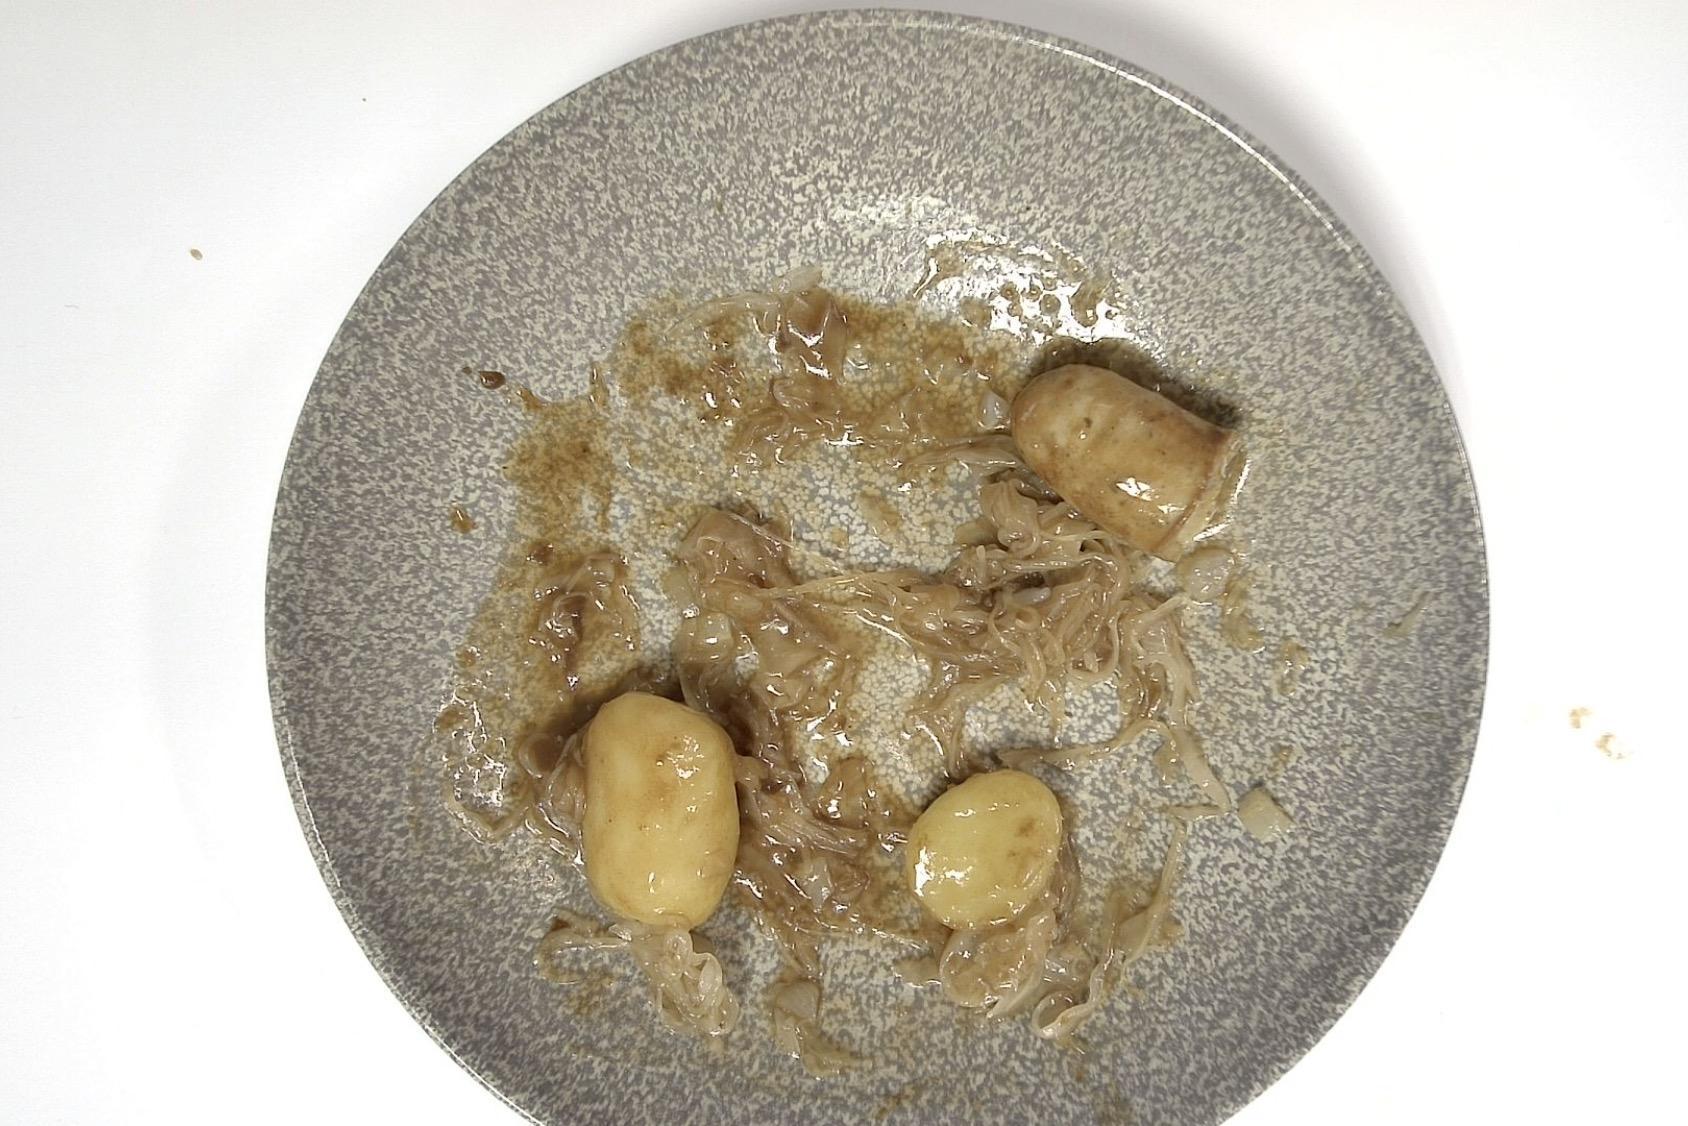
Dish: Rostbratwurst mit Sauerkraut und Kartoffeln an Brauner Sauce
Portion size: Normale Portion
Ingredients: potatoes, sauerkraut, brown-sauce, grilled-sausage
Weight as served: 325 g
Energy as served: 326,570 kcal (1.363,620 kJ)
Fat: 19,630 g (saturated: 6,490 g)
Carbohydrates: 23,745 g (sugar: 8,215 g)
Protein: 11,855 g
Salt: 5,430 g
Weight after return: 195 g
Energy after return: 195,942 kcal